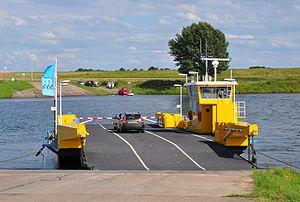
Alem est un village néerlandais de la commune de Maasdriel, situé dans la province de Gueldre.